Wendell Mitchell

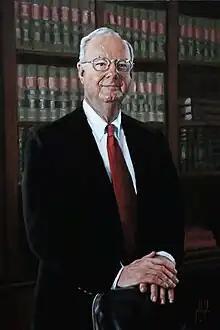
Portrait of Senator Wendell Mitchell painted by Joel Sidney Kelly

Wendell Mitchell (September 4, 1940 – February 4, 2012) was a Democratic member of the Alabama Senate, representing the 30th district from 1990 to 2010. He previously represented the 28th district from 1974 to 1978, and again from 1982 to 1983.